Bob West (radio host)

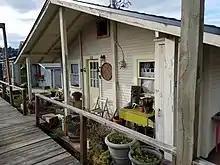
Bob West's houseboat on Wandesford Dock, Lake Union, Seattle

After meeting Ray Skjelbred the first time at the Great Excelsior Jazz Band gig; West was invited to jazz events at Skjelbred's houseboat on the Wandesforde Dock on Fairview Ave. West bought the houseboat from Skjelbred in 1972. West lived there for 47 years. His neighbors on the dock became accustomed to his late night record-listening and jam sessions. Jazz and blues musicians visiting Seattle came to West's houseboat to relax before and after shows. West also give the house to visiting musicians, while West lived with his family. Various people who stayed at the houseboat included Bukka White, Pete Seeger, Son House, Sunnyland Slim, and many others. Every July 4, through to 2015 West held a special party for people who wanted to hear live blues and jazz and see the fireworks go off over Lake Union. For that party, he would cook up a big pot of red beans and rice with other victuals, stock up beer, and then people started arriving in the afternoon, with many staying well after midnight. Entertainment was live music and also projected 16mm jazz films. West also had a wooden rowboat that guests could take out onto Lake Union for a better view of fireworks and other boats.